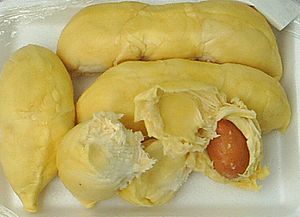
Durian / Dyrkning og tilgængelighed
[forklar yderligere]
Durian er en frugt der gror i Sydøstasien. Den har en gennemtrængende lugt, og smagen er sødlig og fad. Durian omtales også som "frugternes konge". På mange hoteller og andre offentligt tilgængelige bygninger i Sydøstasien skiltes der med, at det er forbudt at medbringe Durian på området. Dette skyldes at lugten fra durianen er så stærk, at den kan sprede sig til alle rummene i en bygning, igennem blandt andet bygningernes ventilationsanlæg. Durian er også forbudt i offentlige transportmidler og at medbringe ombord på fly.